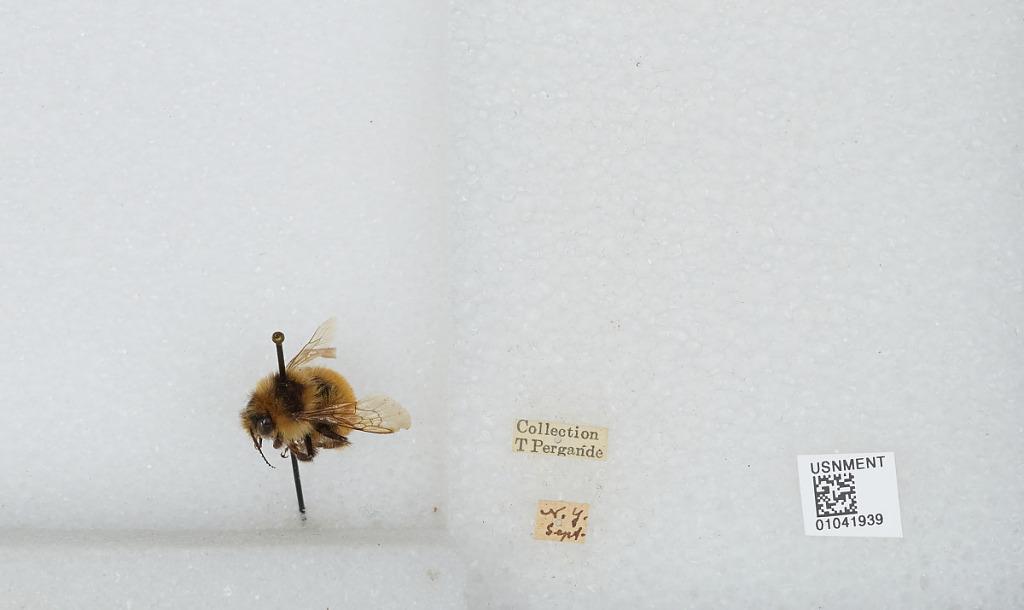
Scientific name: Bombus sp.
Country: United States
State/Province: New York